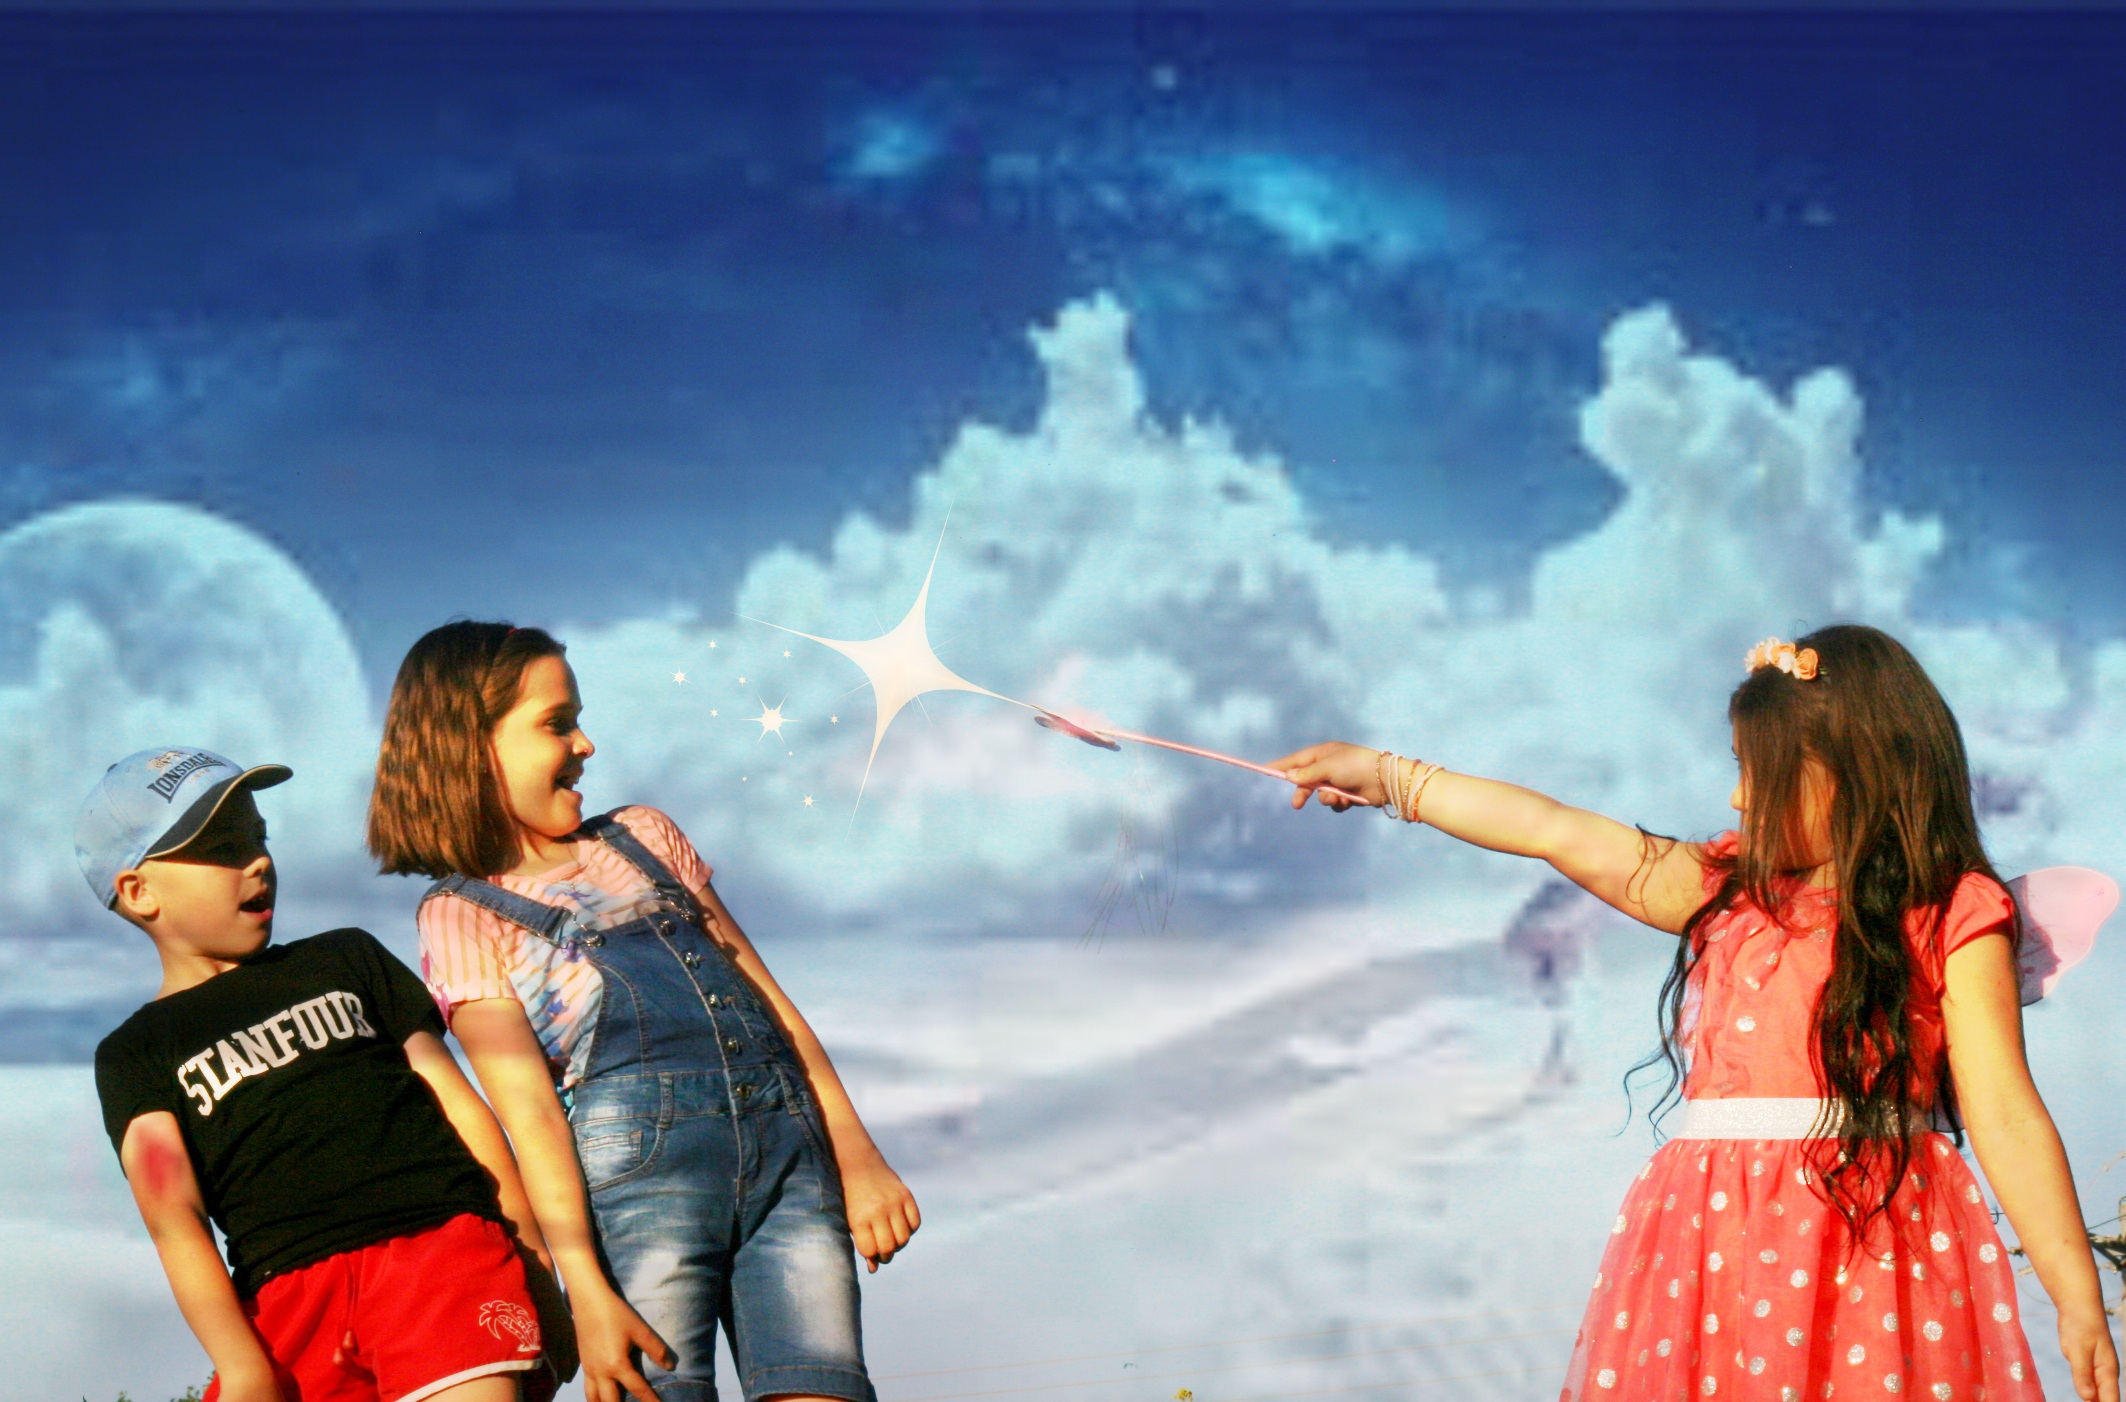
cloud, kids, fantasy, magic, screenshot, spell, computer wallpaper, magic wand